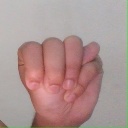
अक्षर: म